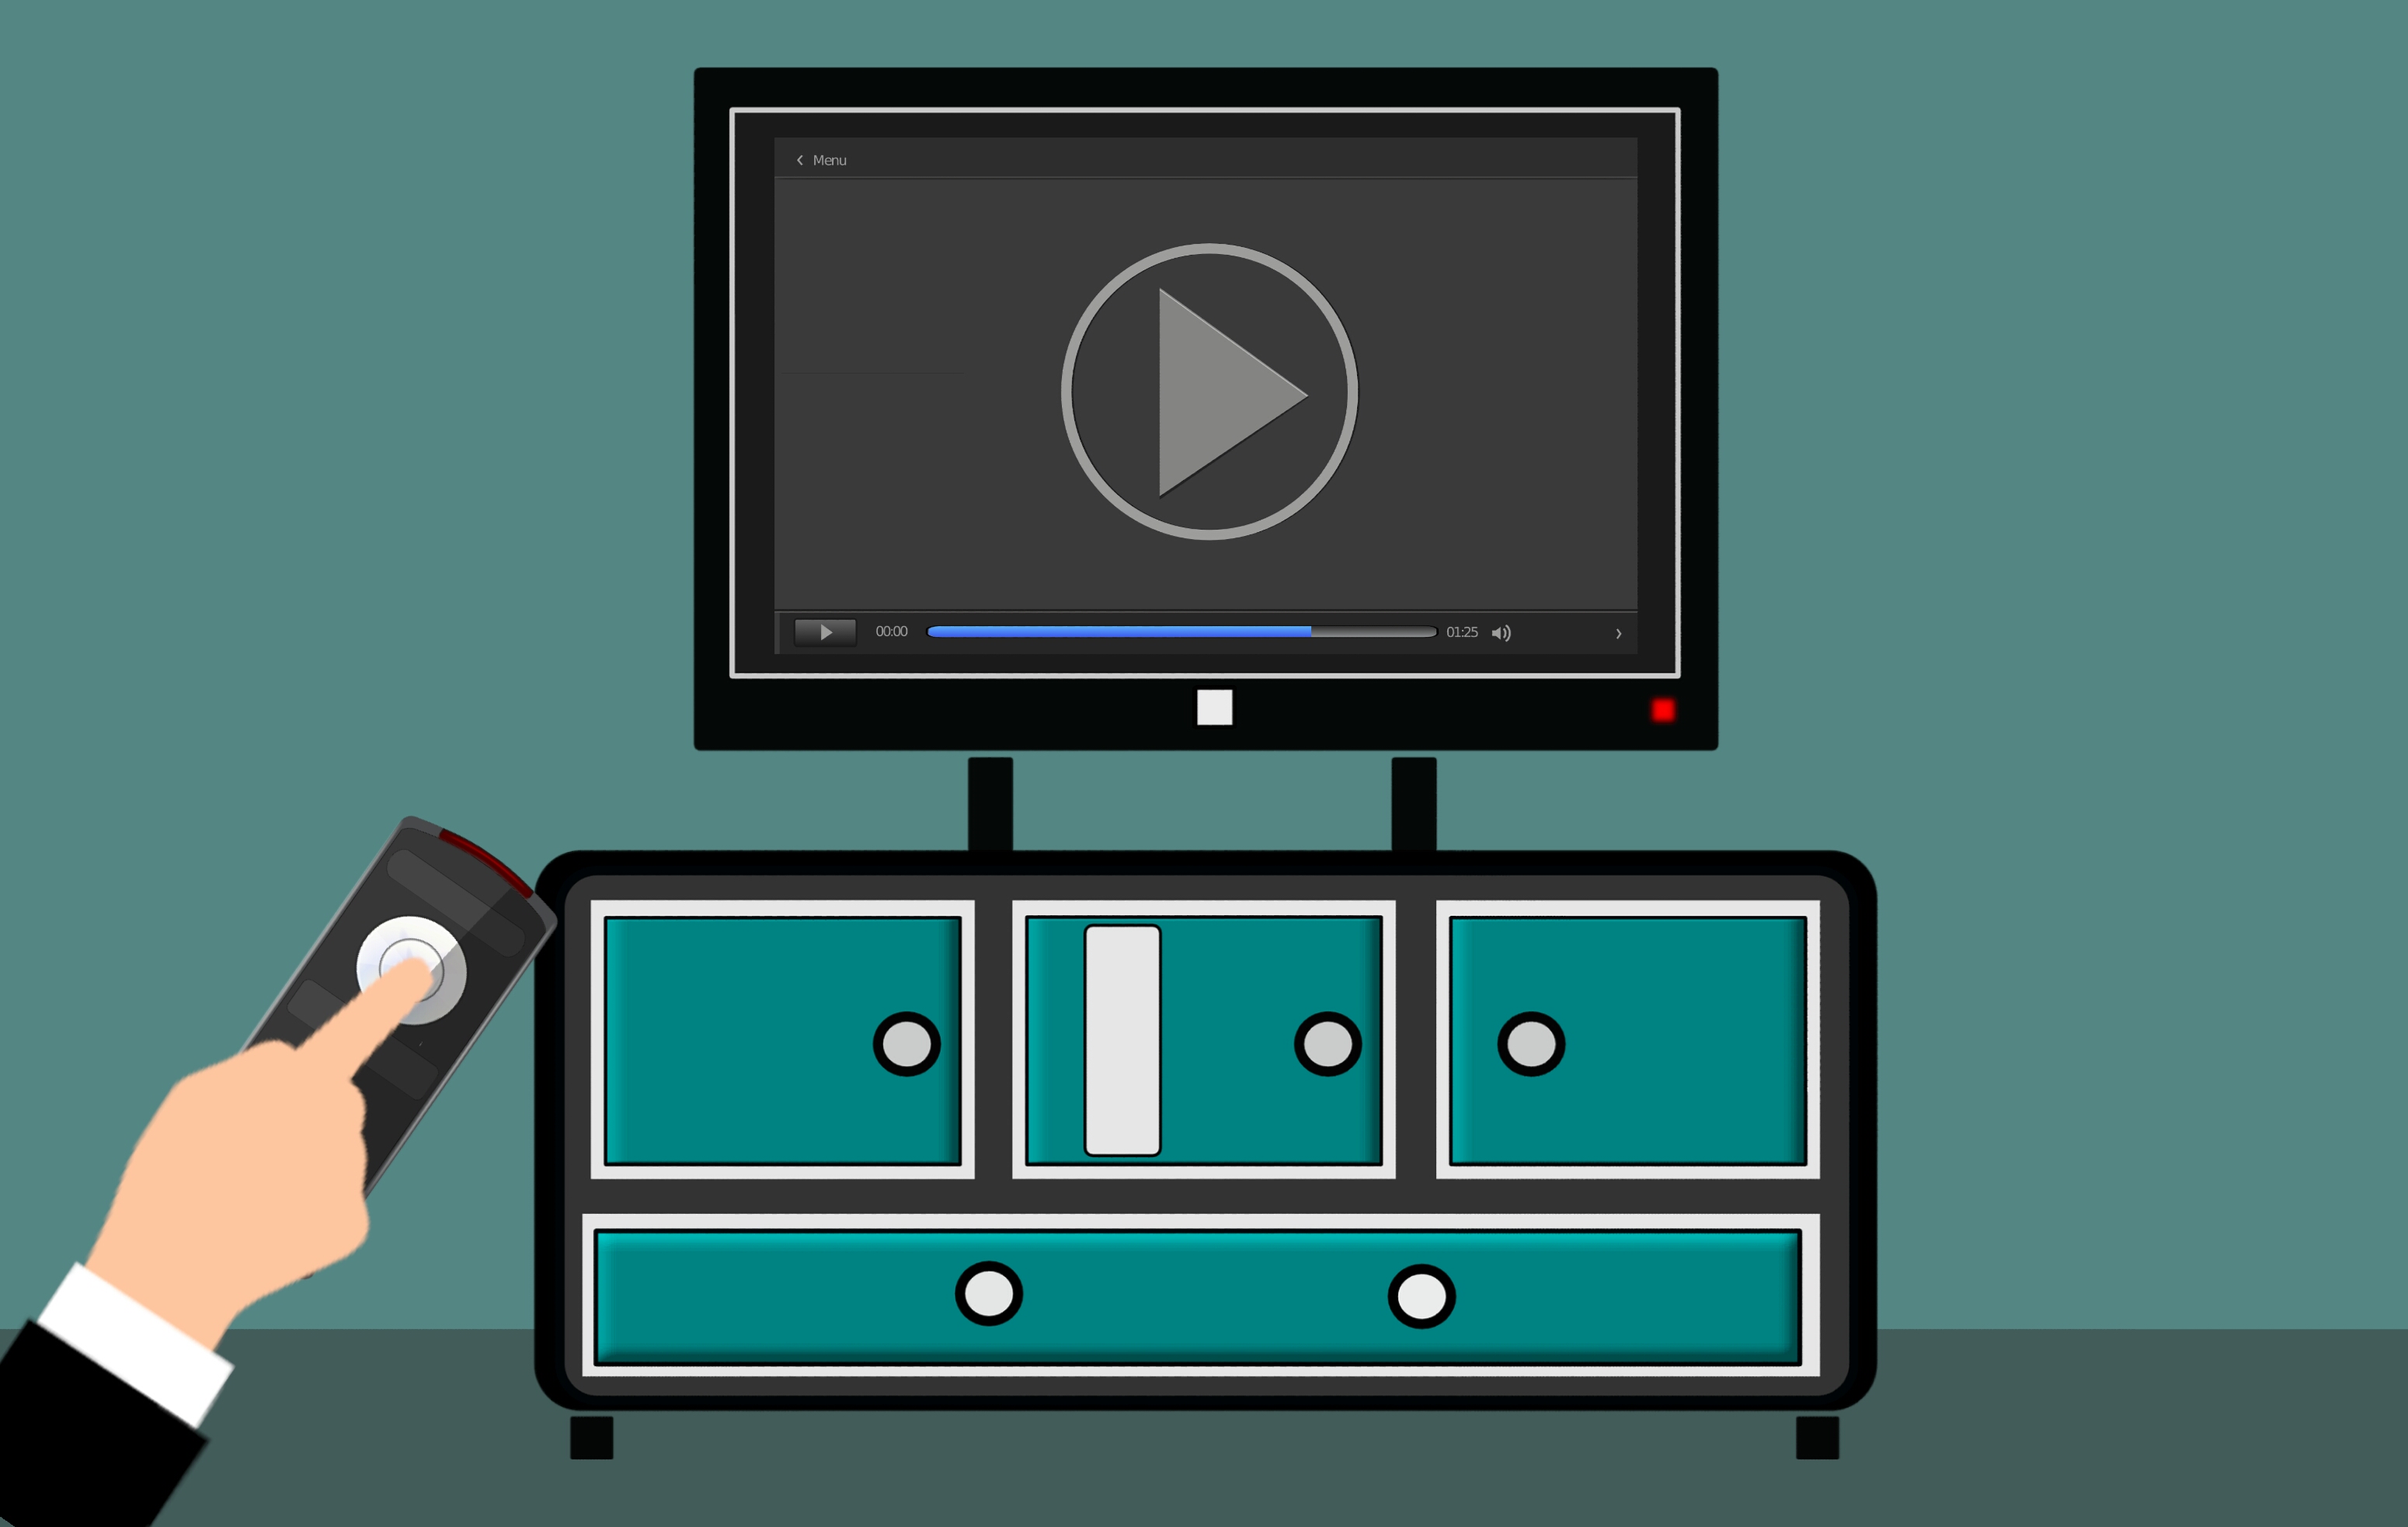
film, video, streaming, button, watch, home, show, entertainment, electronics, control, games, room, animation, furniture, recreation, screenshot